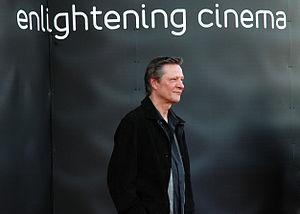
Christopher W. Cooper est un acteur américain, lauréat d'un Oscar.